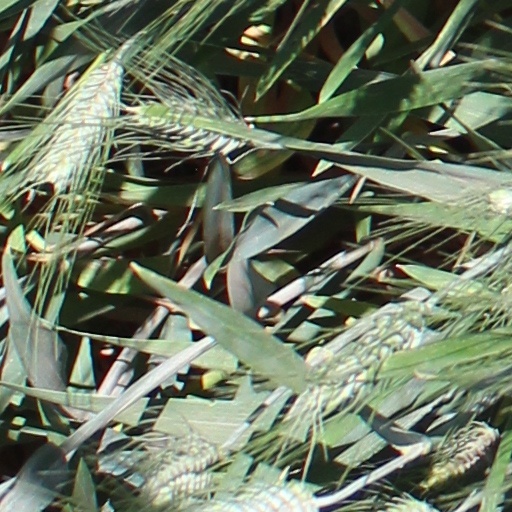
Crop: wheat